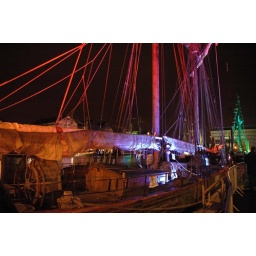
The river Severn the longest river in Britain has been a important highway for goods for over 2000 years.